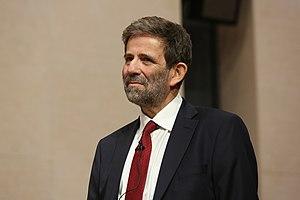
Thomas Sterner est un économiste suédois, s'intéressant particulièrement aux outils de la politique environnementale.